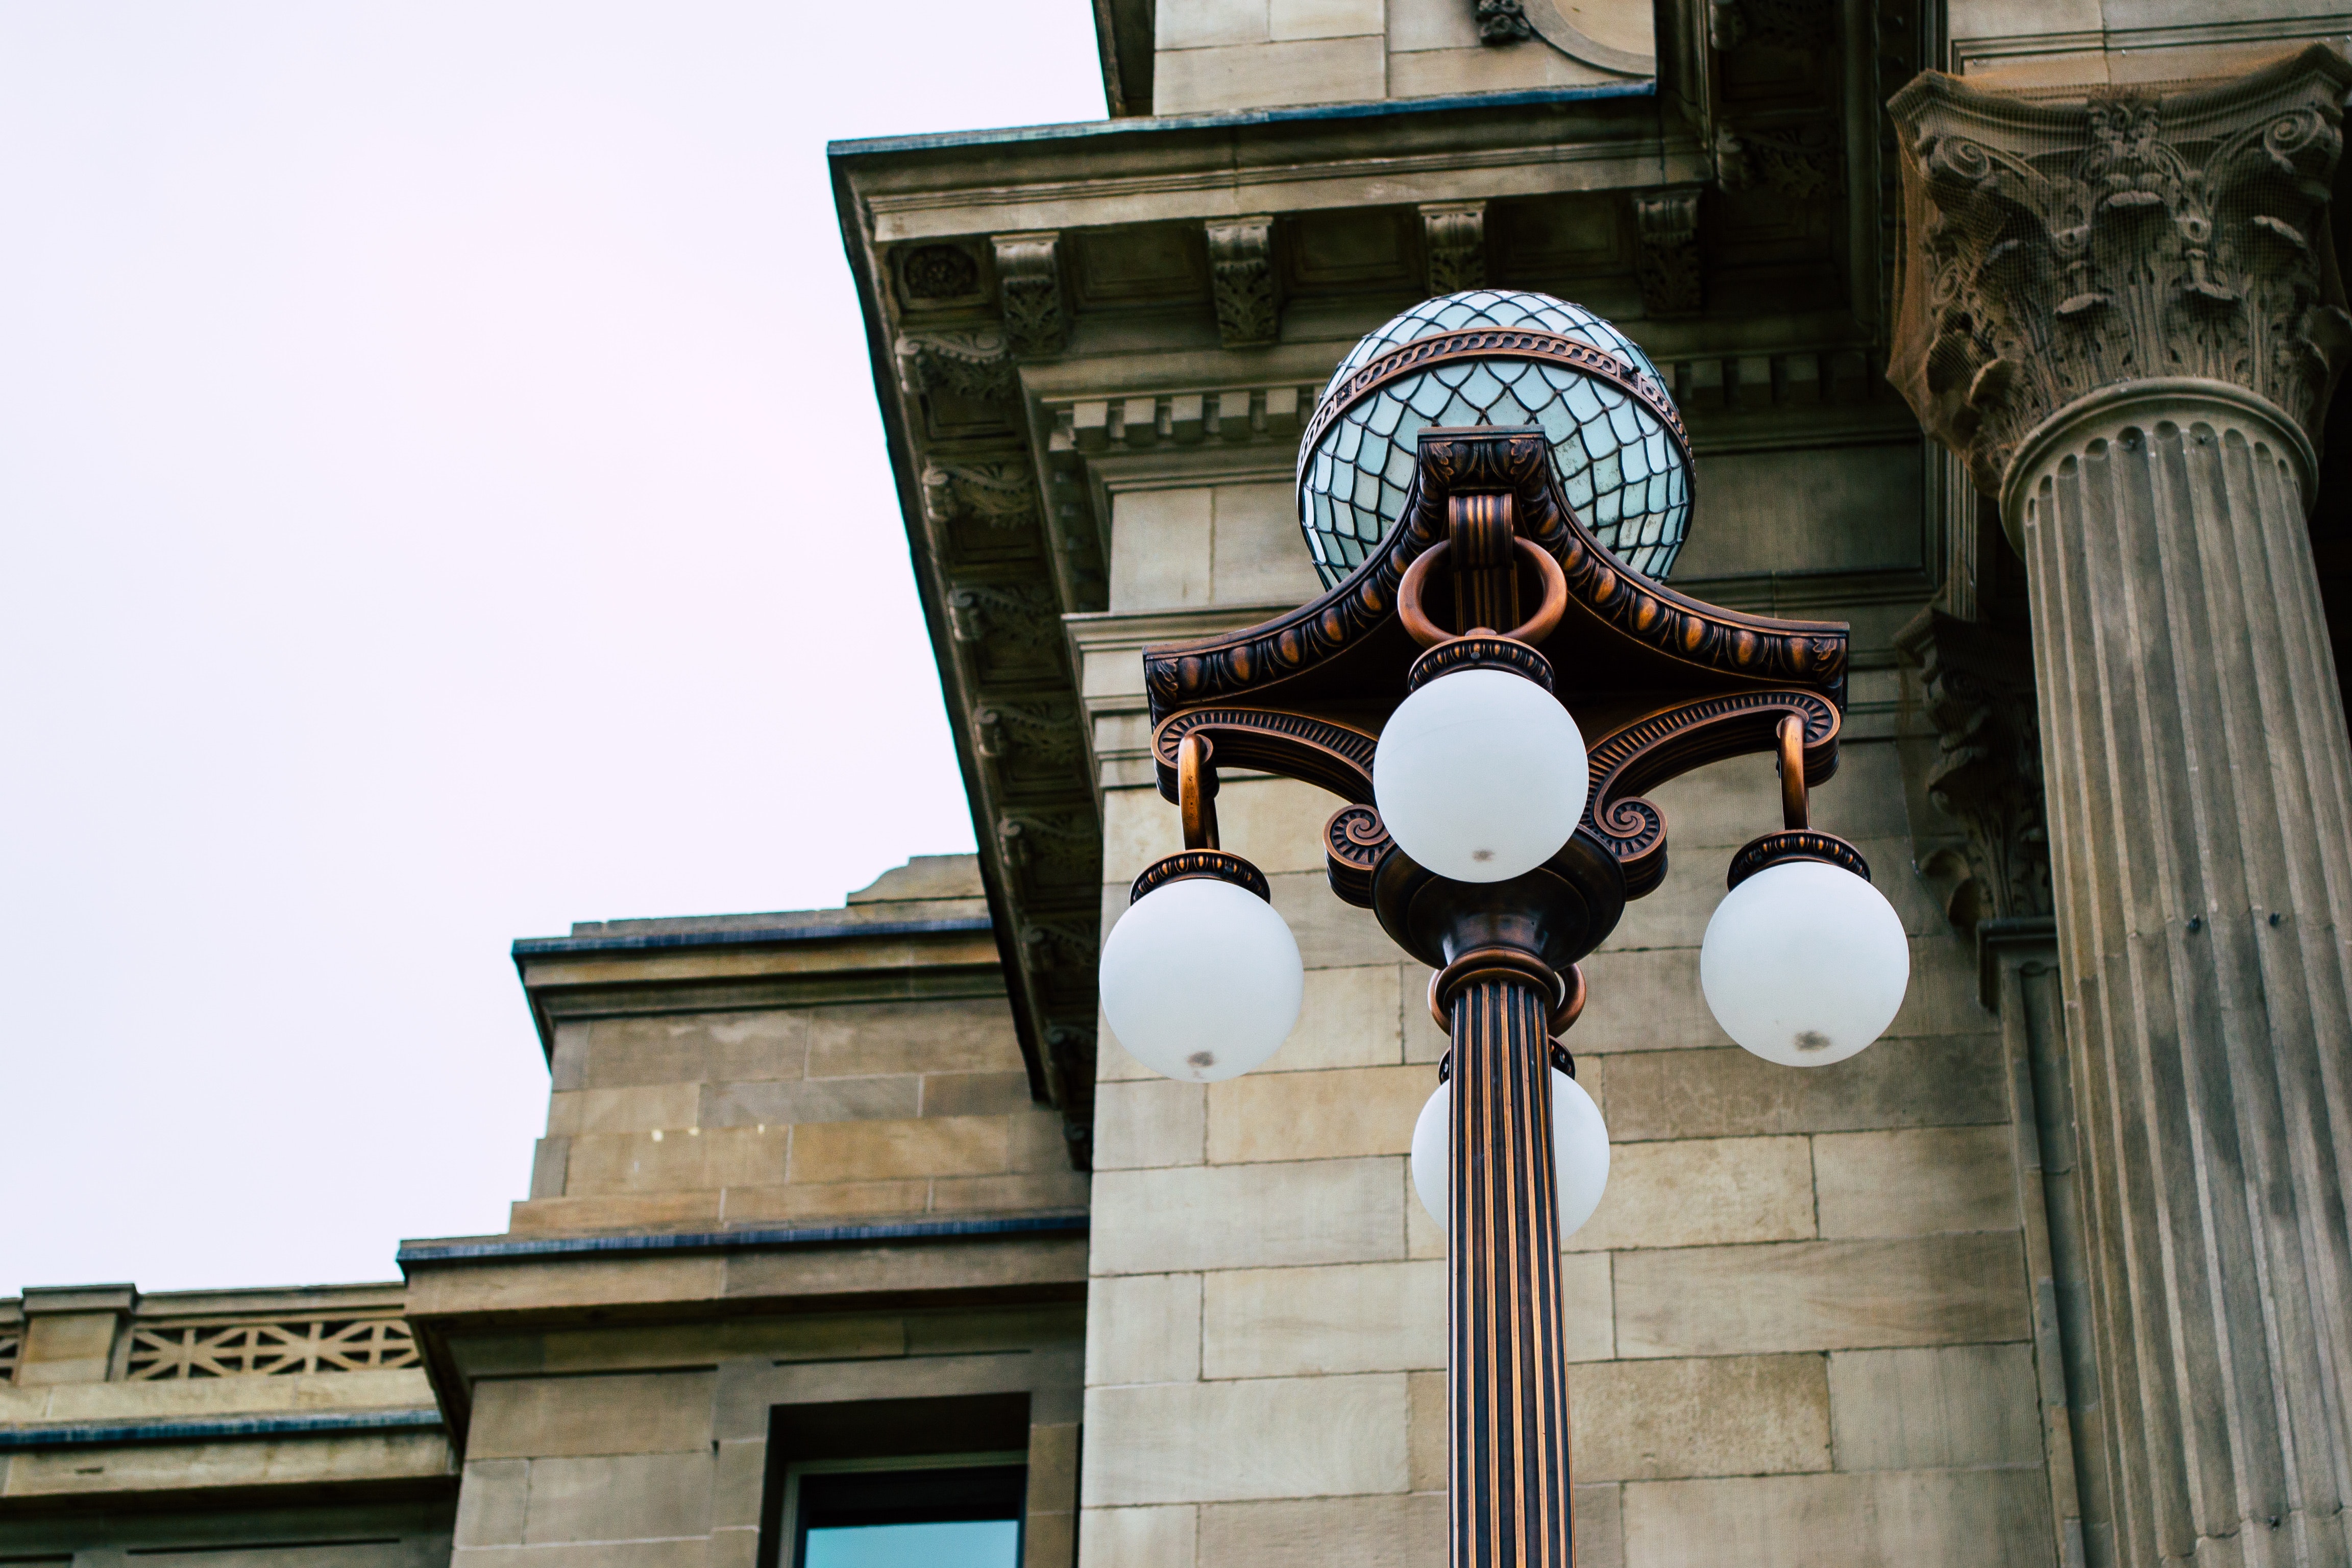
architecture, lighting, street light, facade, arch, urban area, building, Material property, light fixture, tree, clock tower, city, window, plant, tower, column, clock, tourism